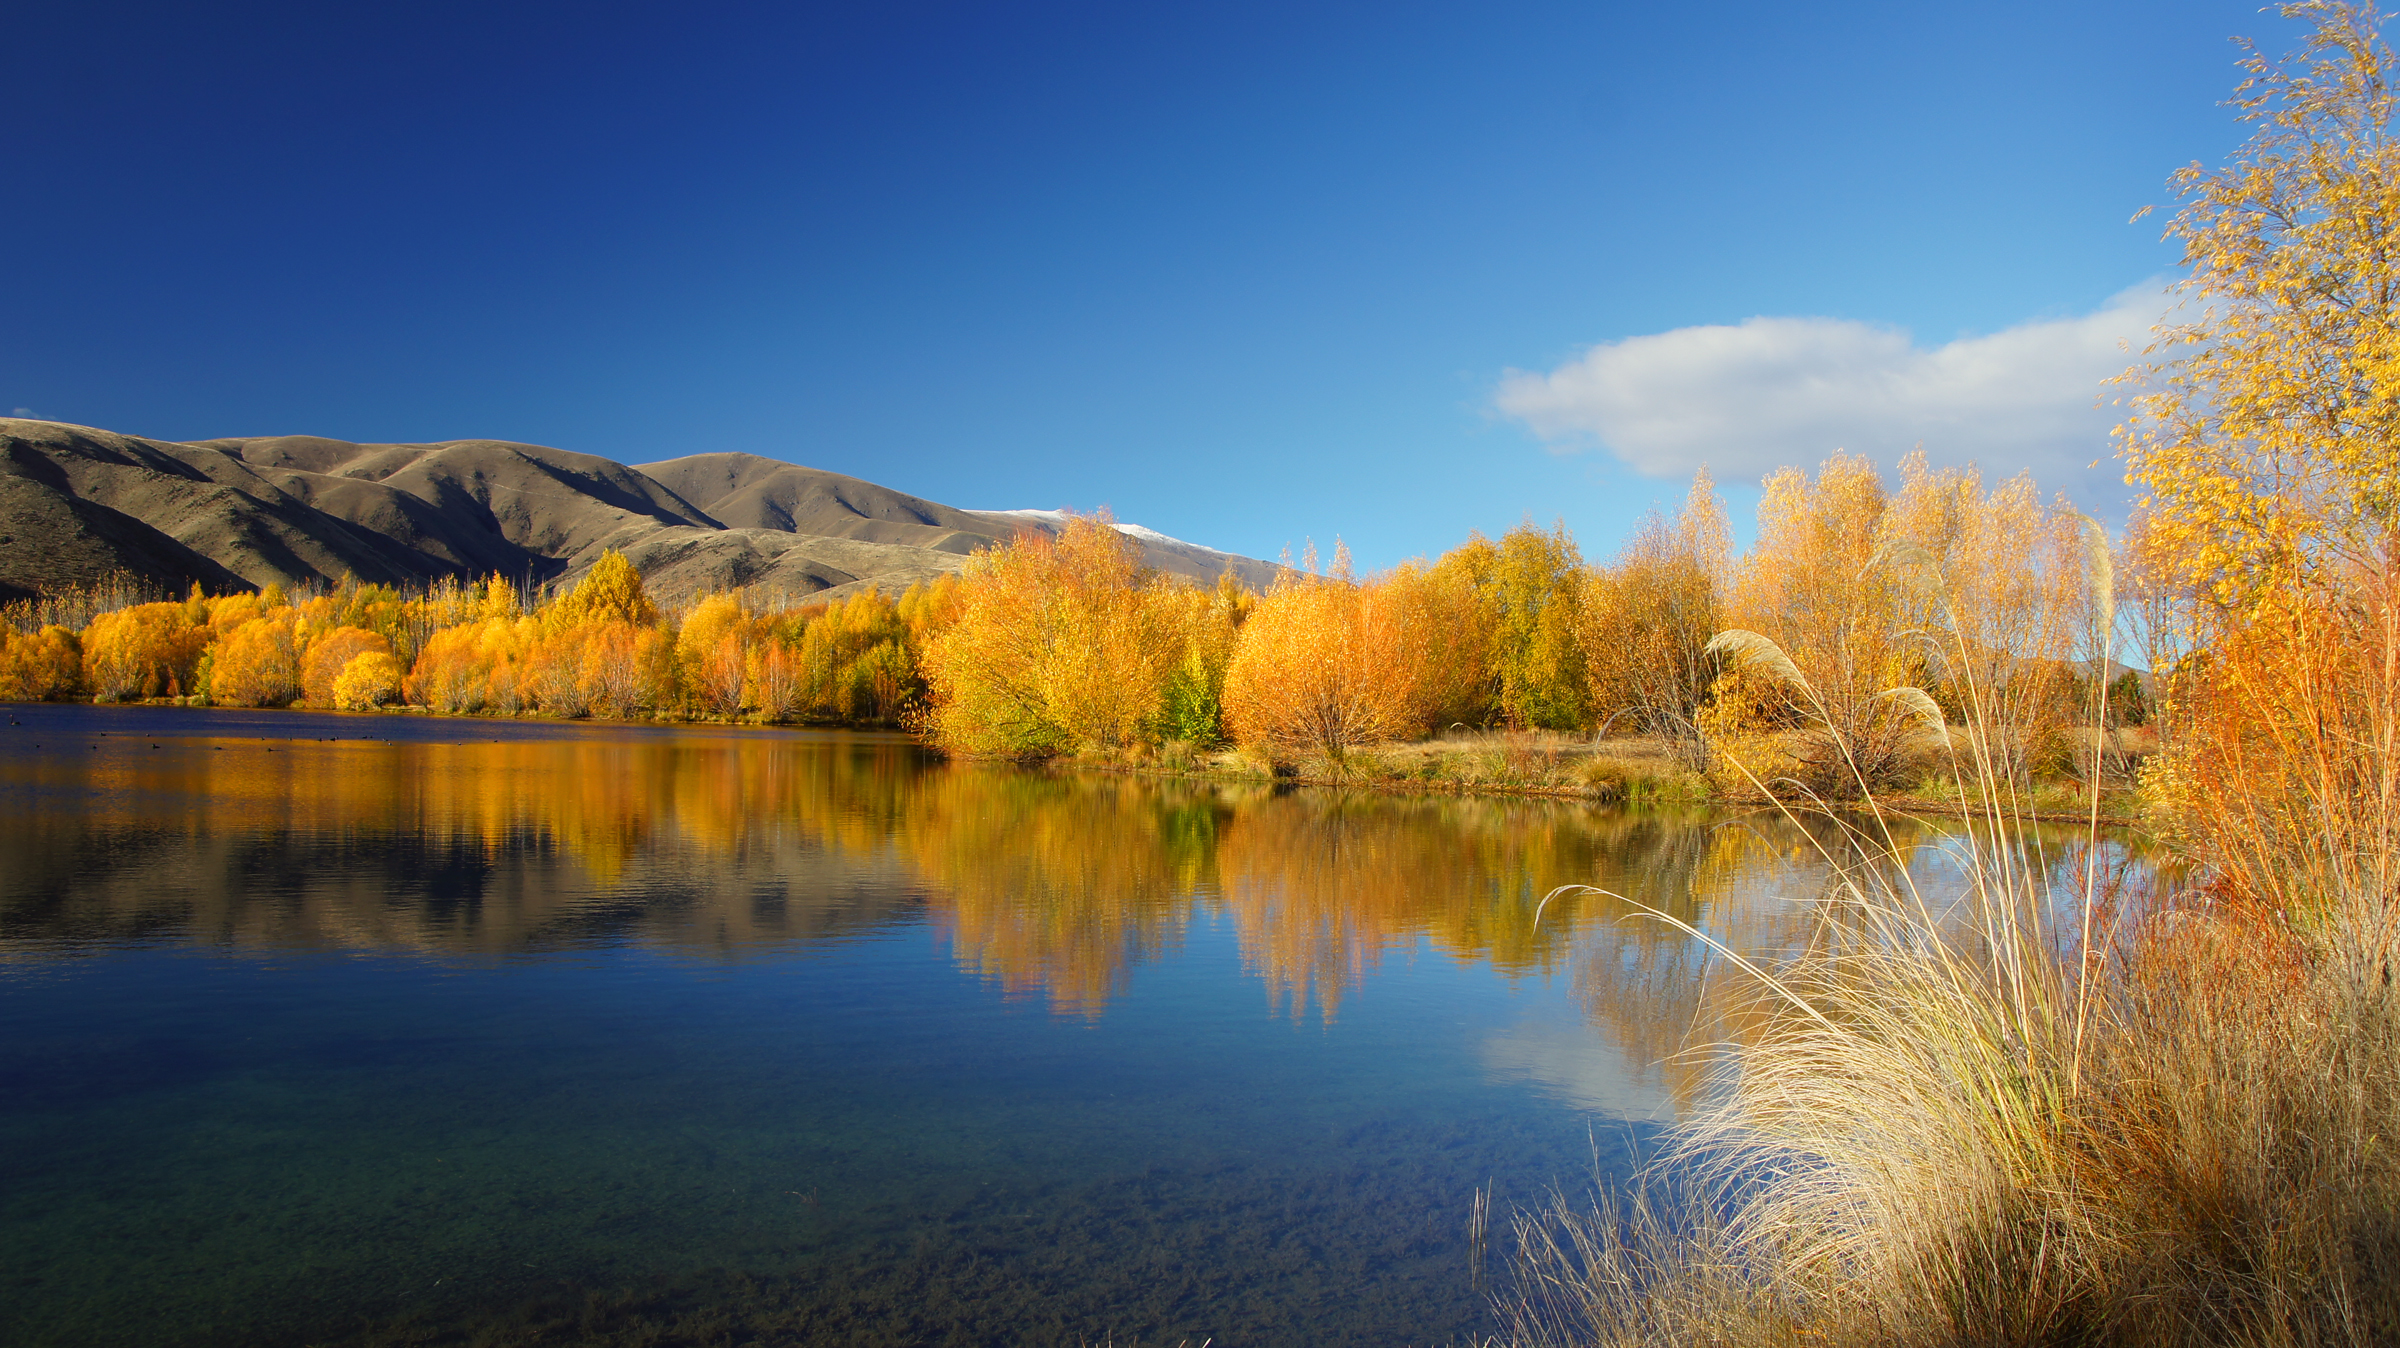
landscape, tree, nature, wilderness, mountain, sunrise, sunset, meadow, sunlight, morning, leaf, fall, lake, dawn, dusk, evening, reflection, autumn, scenery, reservoir, yellow, season, trees, publicdomain, seasons, newzealand, day, pwpartlycloudy, poplartrees, fallcolors, treeswillow, southislandyellow, treesgolden, loch, atmospheric phenomenon